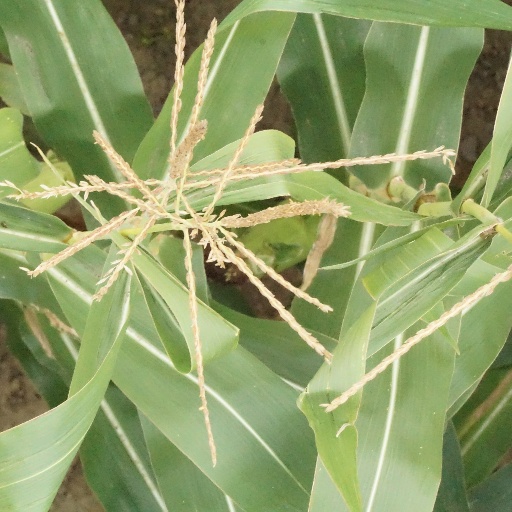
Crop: maize; corn